Louisville, Kentucky

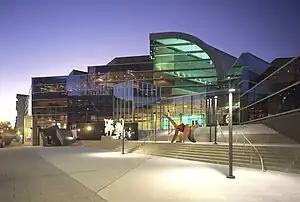
The Kentucky Center in Downtown Louisville

The West Main District in downtown Louisville features what is locally known as "Museum Row". In this area is the Frazier History Museum, which opened in 2004 as an armaments museum but since has expanded its focus. It originally featured the only collection of Royal Armouries artifacts outside of the United Kingdom until remaining display items were returned in 2015.